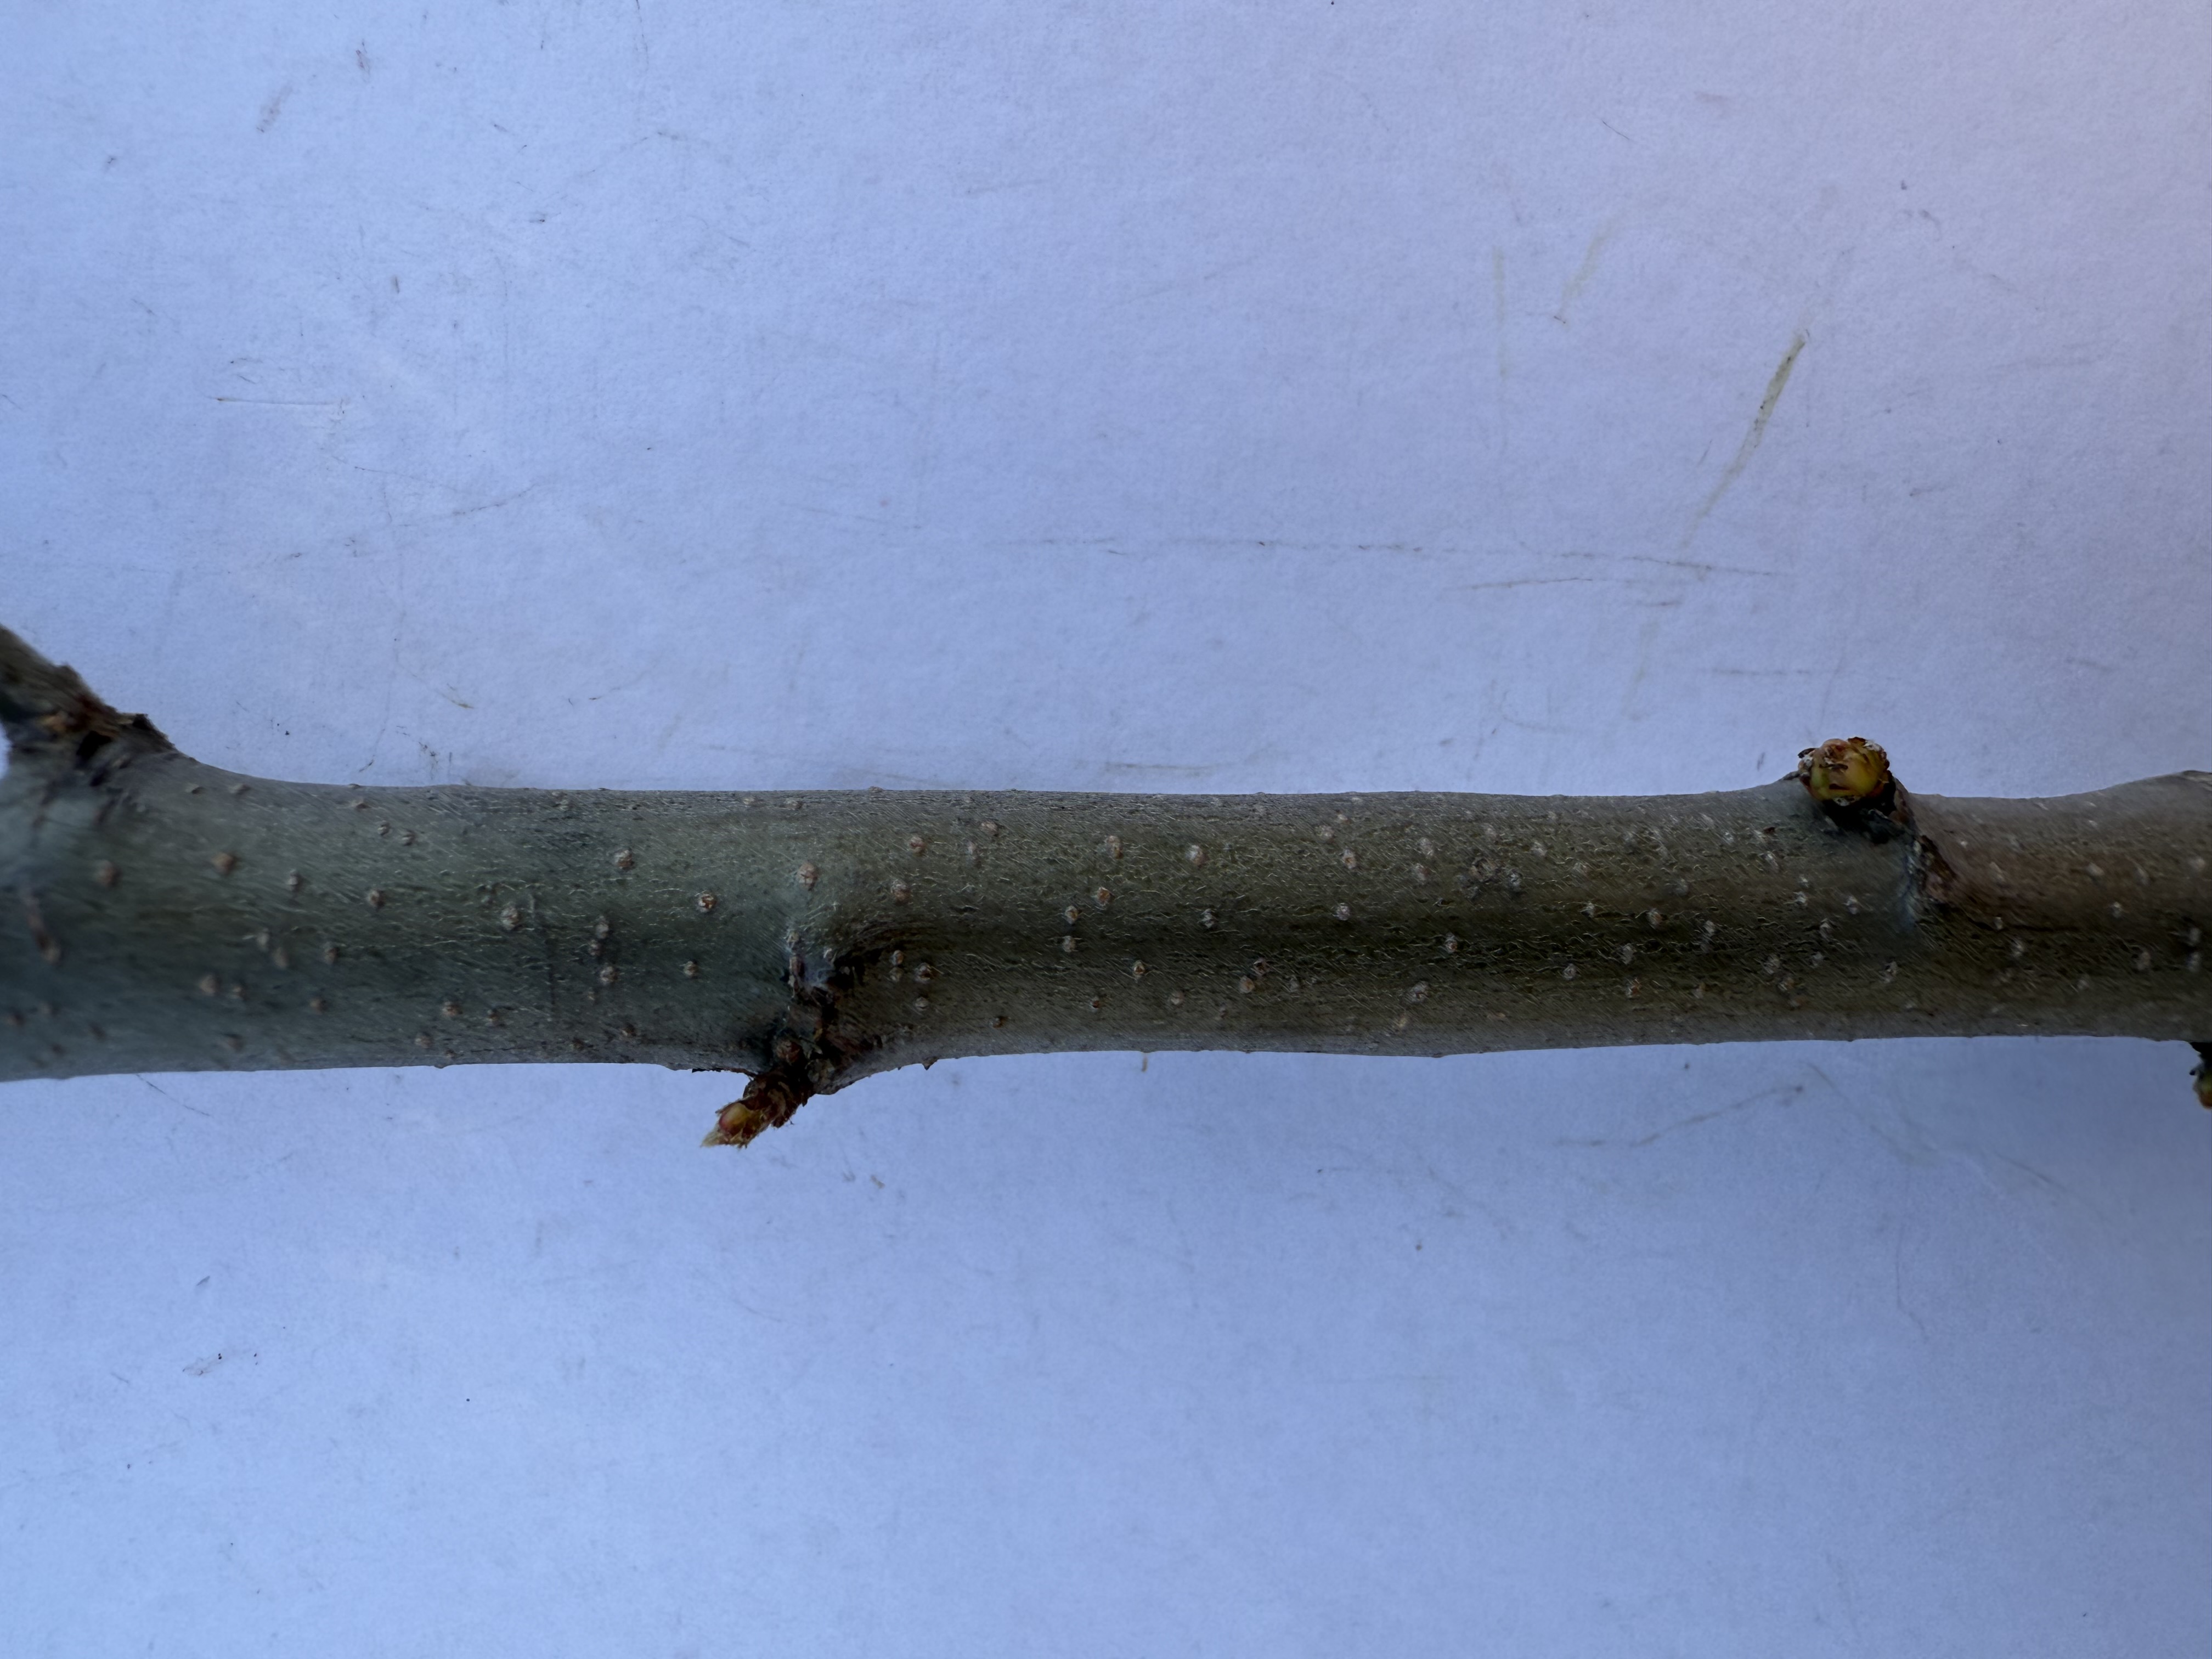
Variety: Ekmek Quince